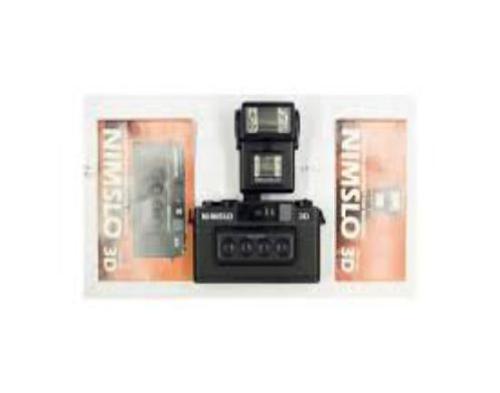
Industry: Electronic